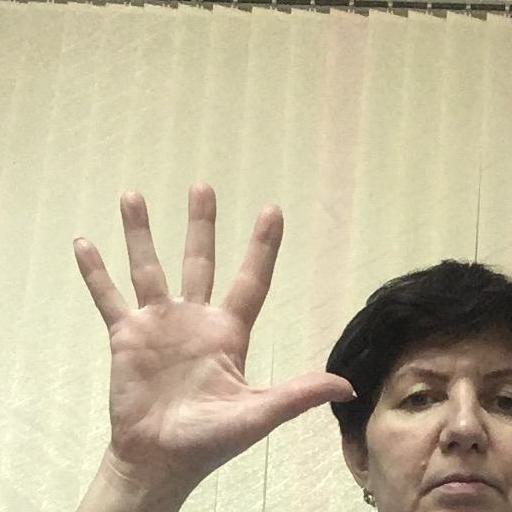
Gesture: palm